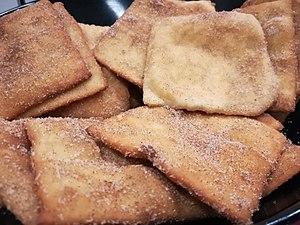
La sopaipilla, sopapilla, sopaipa ou encore cachanga, est une tortilla de farine de blé, frite dans de l'huile ou du beurre. Il existe beaucoup de façons de la préparer, mais elle comprend fréquemment, comme ingrédient principal, du potiron ou calabaza. On la trouve dans de nombreux pays de culture espagnole.